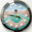
Label: clock